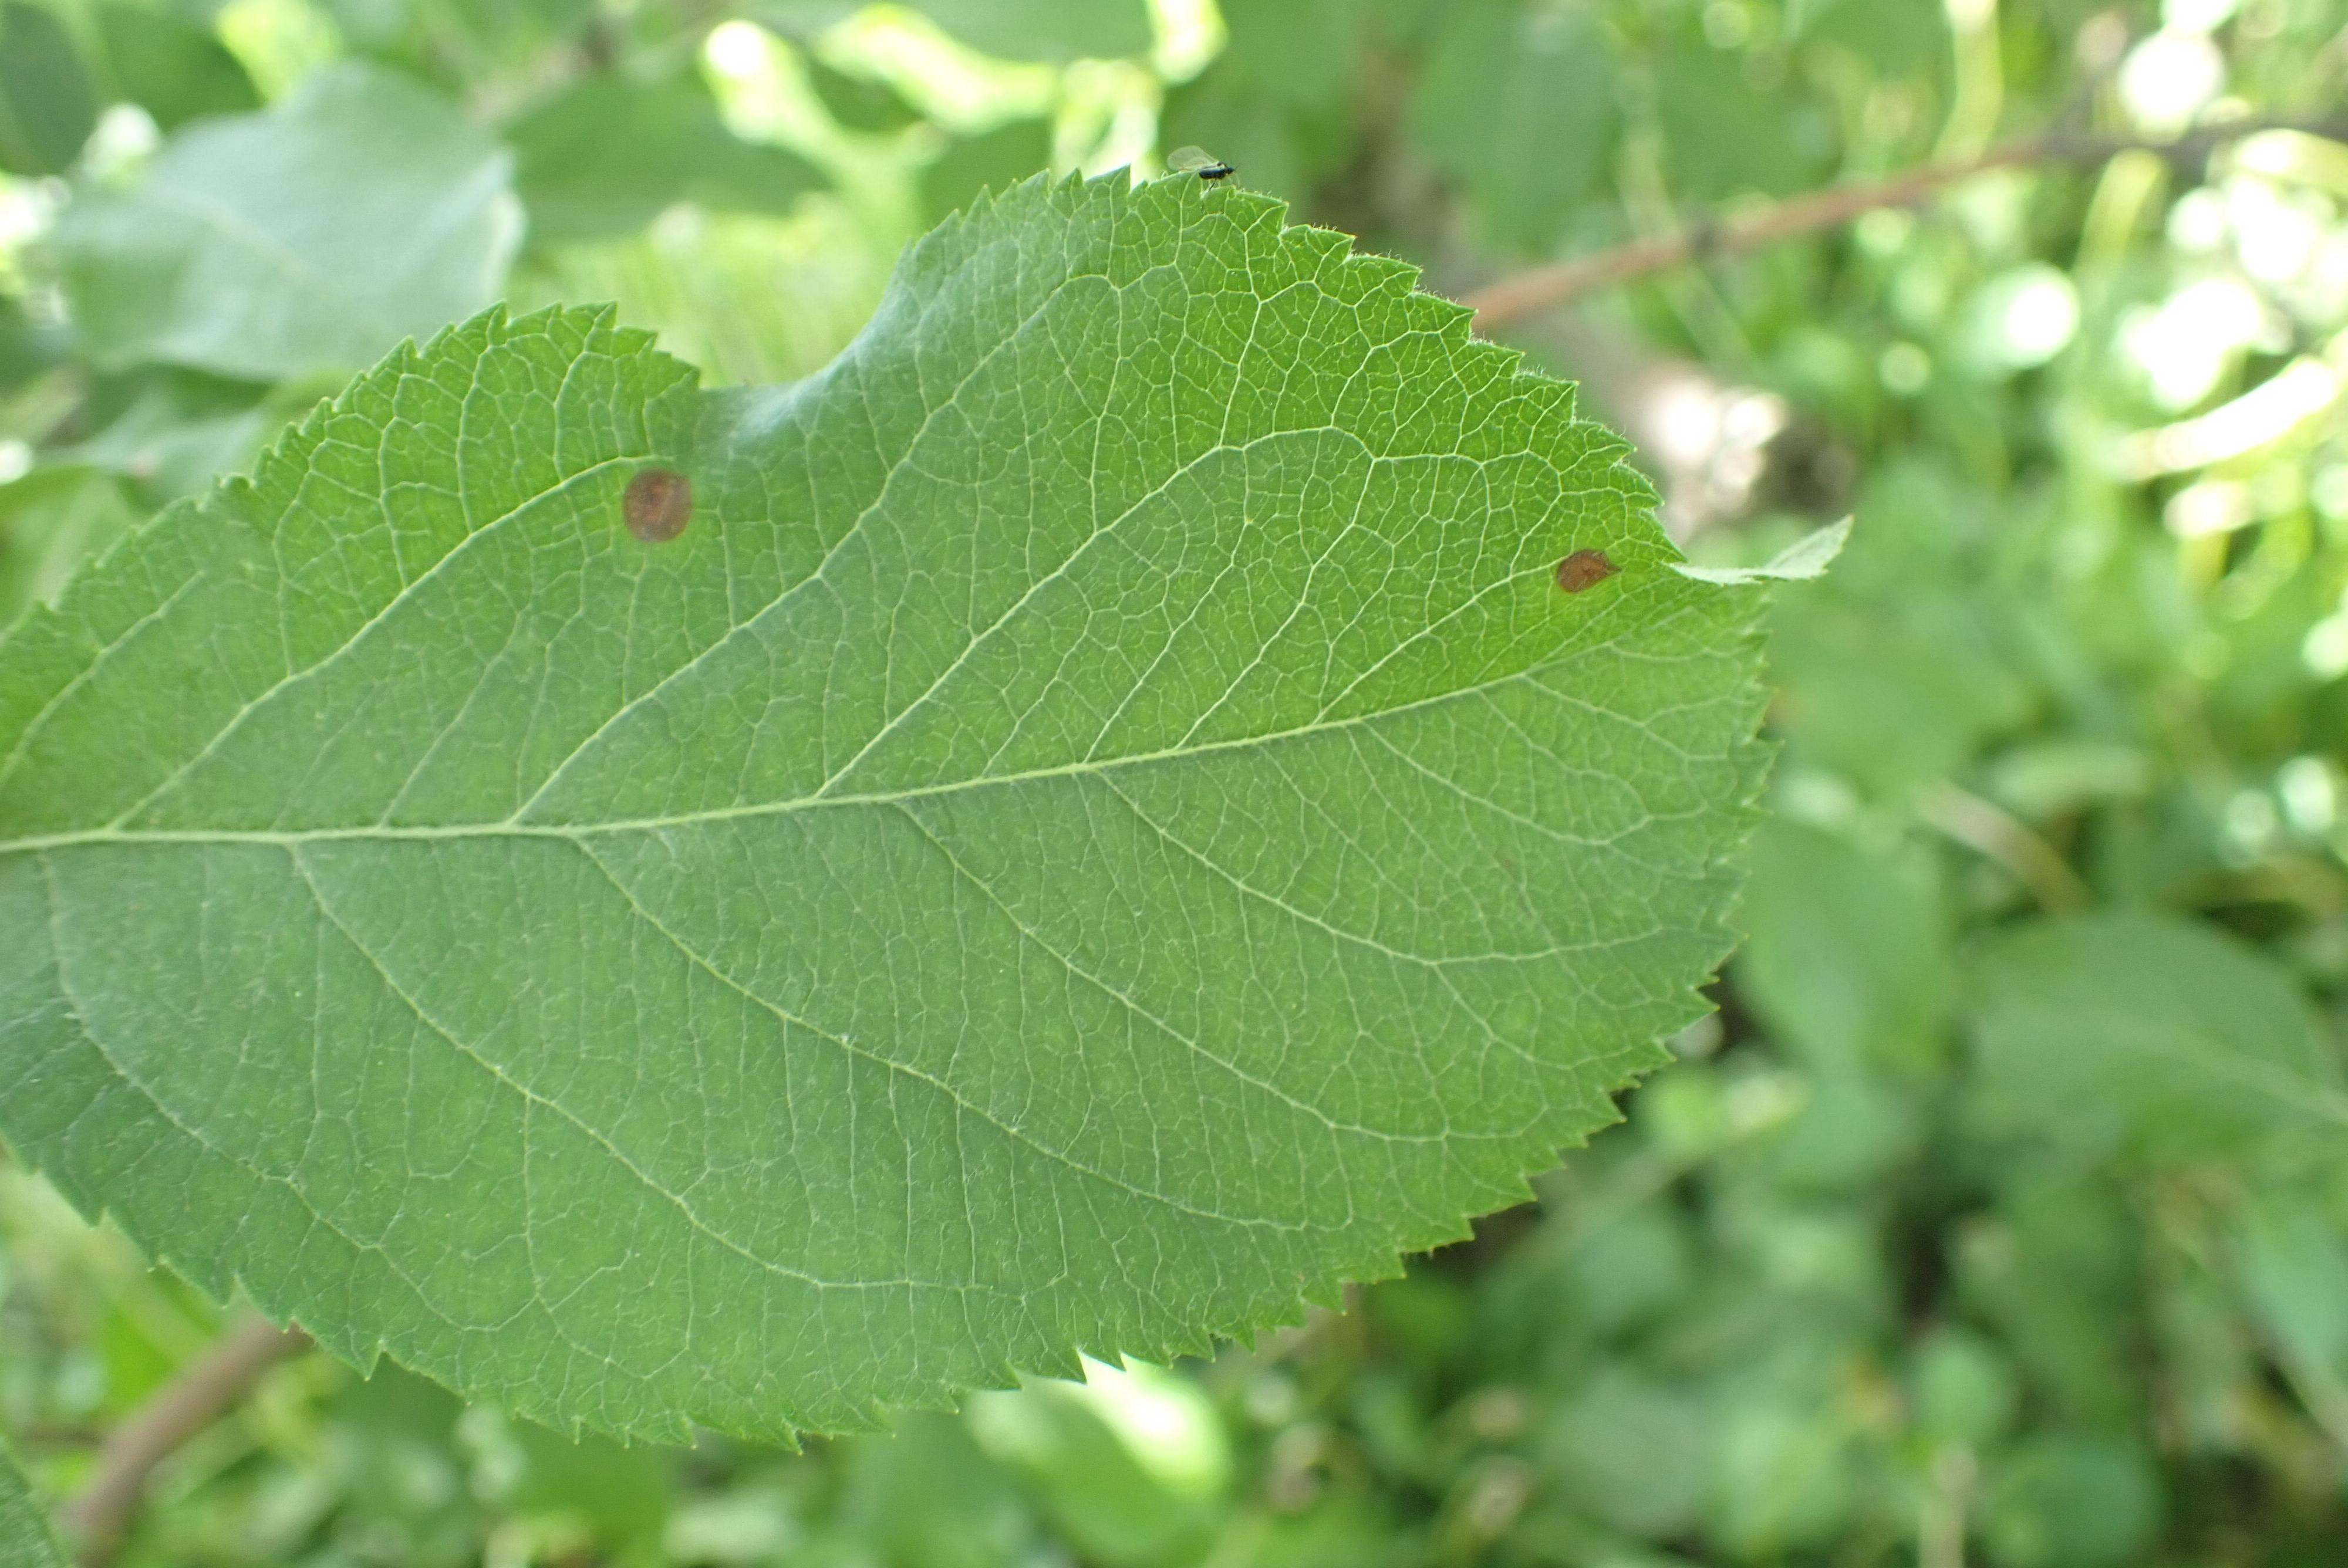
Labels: frog_eye_leaf_spot